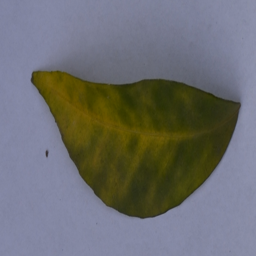
Plant part: leaf
Disease: greening